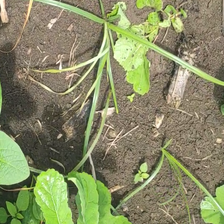
Weed species: Lavhala_(Cyperus_Rotundus)